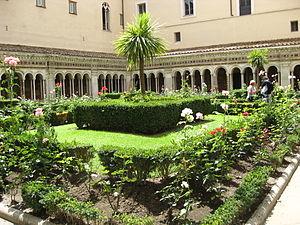
L'Abbaye de Saint-Paul-hors-les-Murs est une abbaye bénédictine située à Rome, sur la via Ostiense, à environ deux kilomètres du mur d'Aurélien, l'enceinte fortifiée antique protégeant la ville de Rome. Elle est attenante à la basilique Saint-Paul-hors-les-Murs.